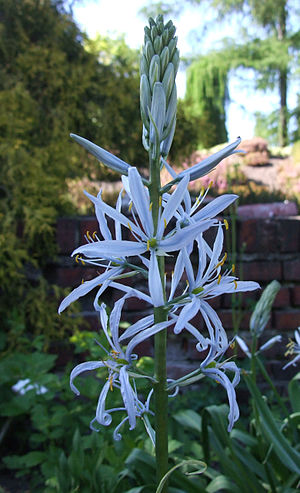
Kamassia
Camassia leichtlini Foto: Jerzy Opioła
Kamassia er flerårige løgvækster med grundstillede, linjeformede blade. Blomsterne findes i endestillede stande på oprette, bladbærende skud, og de er 3-tallige og regelmæssige med hvide, lilla, blåviolette eller purpurrøde blomsterblade. Frugterne er kapsler med mange frø.